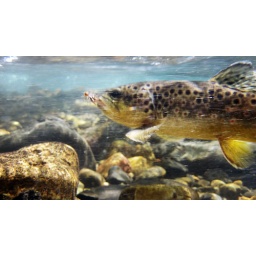
brown trout and bubbles under water 12